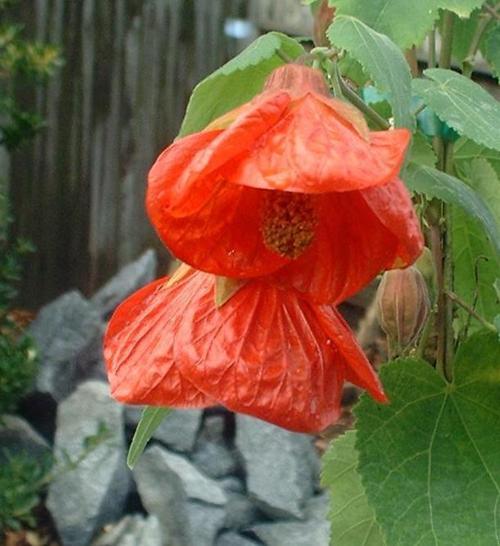
Label: mallow